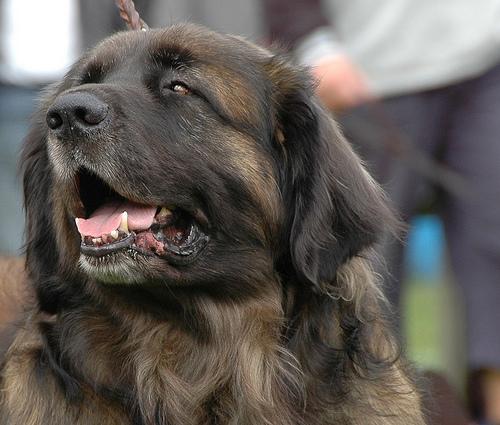
Breed: leonberger